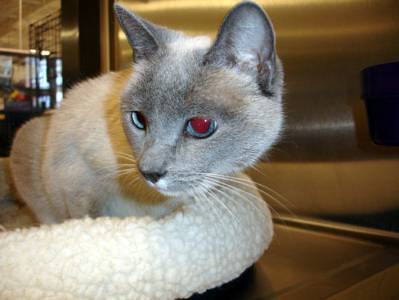
Label: cat